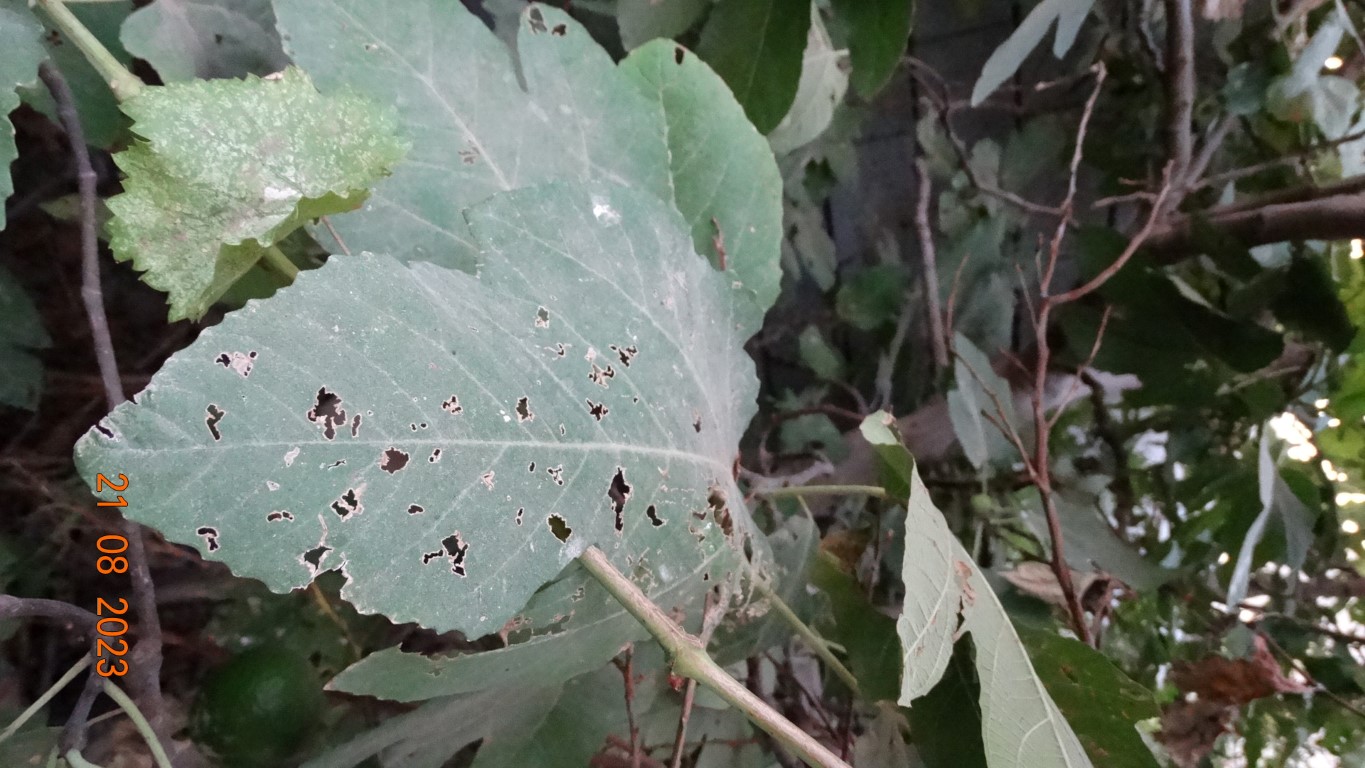
Label: infected